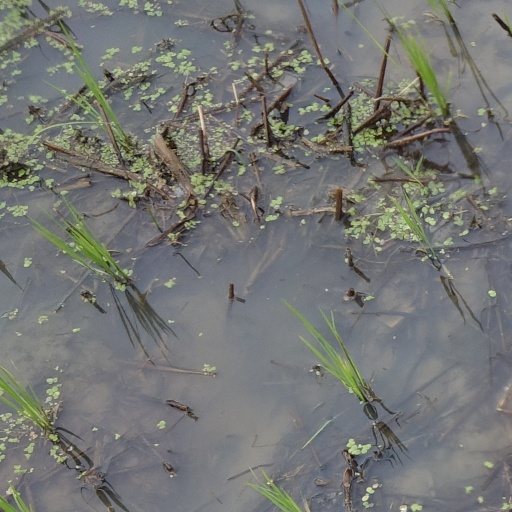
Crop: rice